Sarah Williams (Labyrinth)

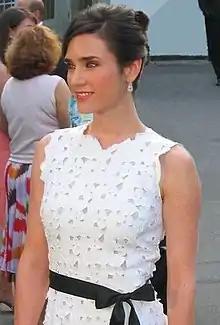
American actress Jennifer Connelly (pictured 2005) portrayed Sarah.

For the lead role of Sarah, a progressively maturing character, Henson sought "a girl who looked and could act that kind of dawn-twilight time between childhood and womanhood." 150 girls auditioned for the part in the United Kingdom and the United States, with auditions starting in England in April 1984. A "dark and cynical" Helena Bonham Carter read for the role, but was passed over in favor of having Sarah be played by an American actress. Monthly auditions were held in the United States until January 1985. The list of American auditionees included Jane Krakowski, Mary Stuart Masterson, Yasmine Bleeth, Sarah Jessica Parker, Laura San Giacomo, Laura Dern, Ally Sheedy, Maddie Corman, Kerri Green, Lili Taylor, Mia Sara, Marisa Tomei, Molly Ringwald, Trini Alvarado, Tracey Gold, Claudia Wells, Jill Schoelen, and Danielle von Zerneck. Late in the casting process, Krakowski, Sheedy and Corman were considered to be the top candidates. Reading for the part in January 1985, 14-year-old actress Jennifer Connelly "won Jim [Henson] over" and he cast her within a week. Recalling Connelly's audition, Henson said, "She did a terrific line-reading, then an improvisation that sent chills down my back ... she was simply a perfect actress." He felt that Connelly was "exactly right" for the role as she was "just at that point in her life that Sarah was in the picture." Connelly moved to England in February 1985 in advance of "Labyrinth"'s rehearsals, and spent seven months between March and September 1985 making the film at Thorn-EMI Elstree Studios in London. She expressed that she had "always been the biggest fan of "Sesame Street", so working with Mr. Henson was a dream."